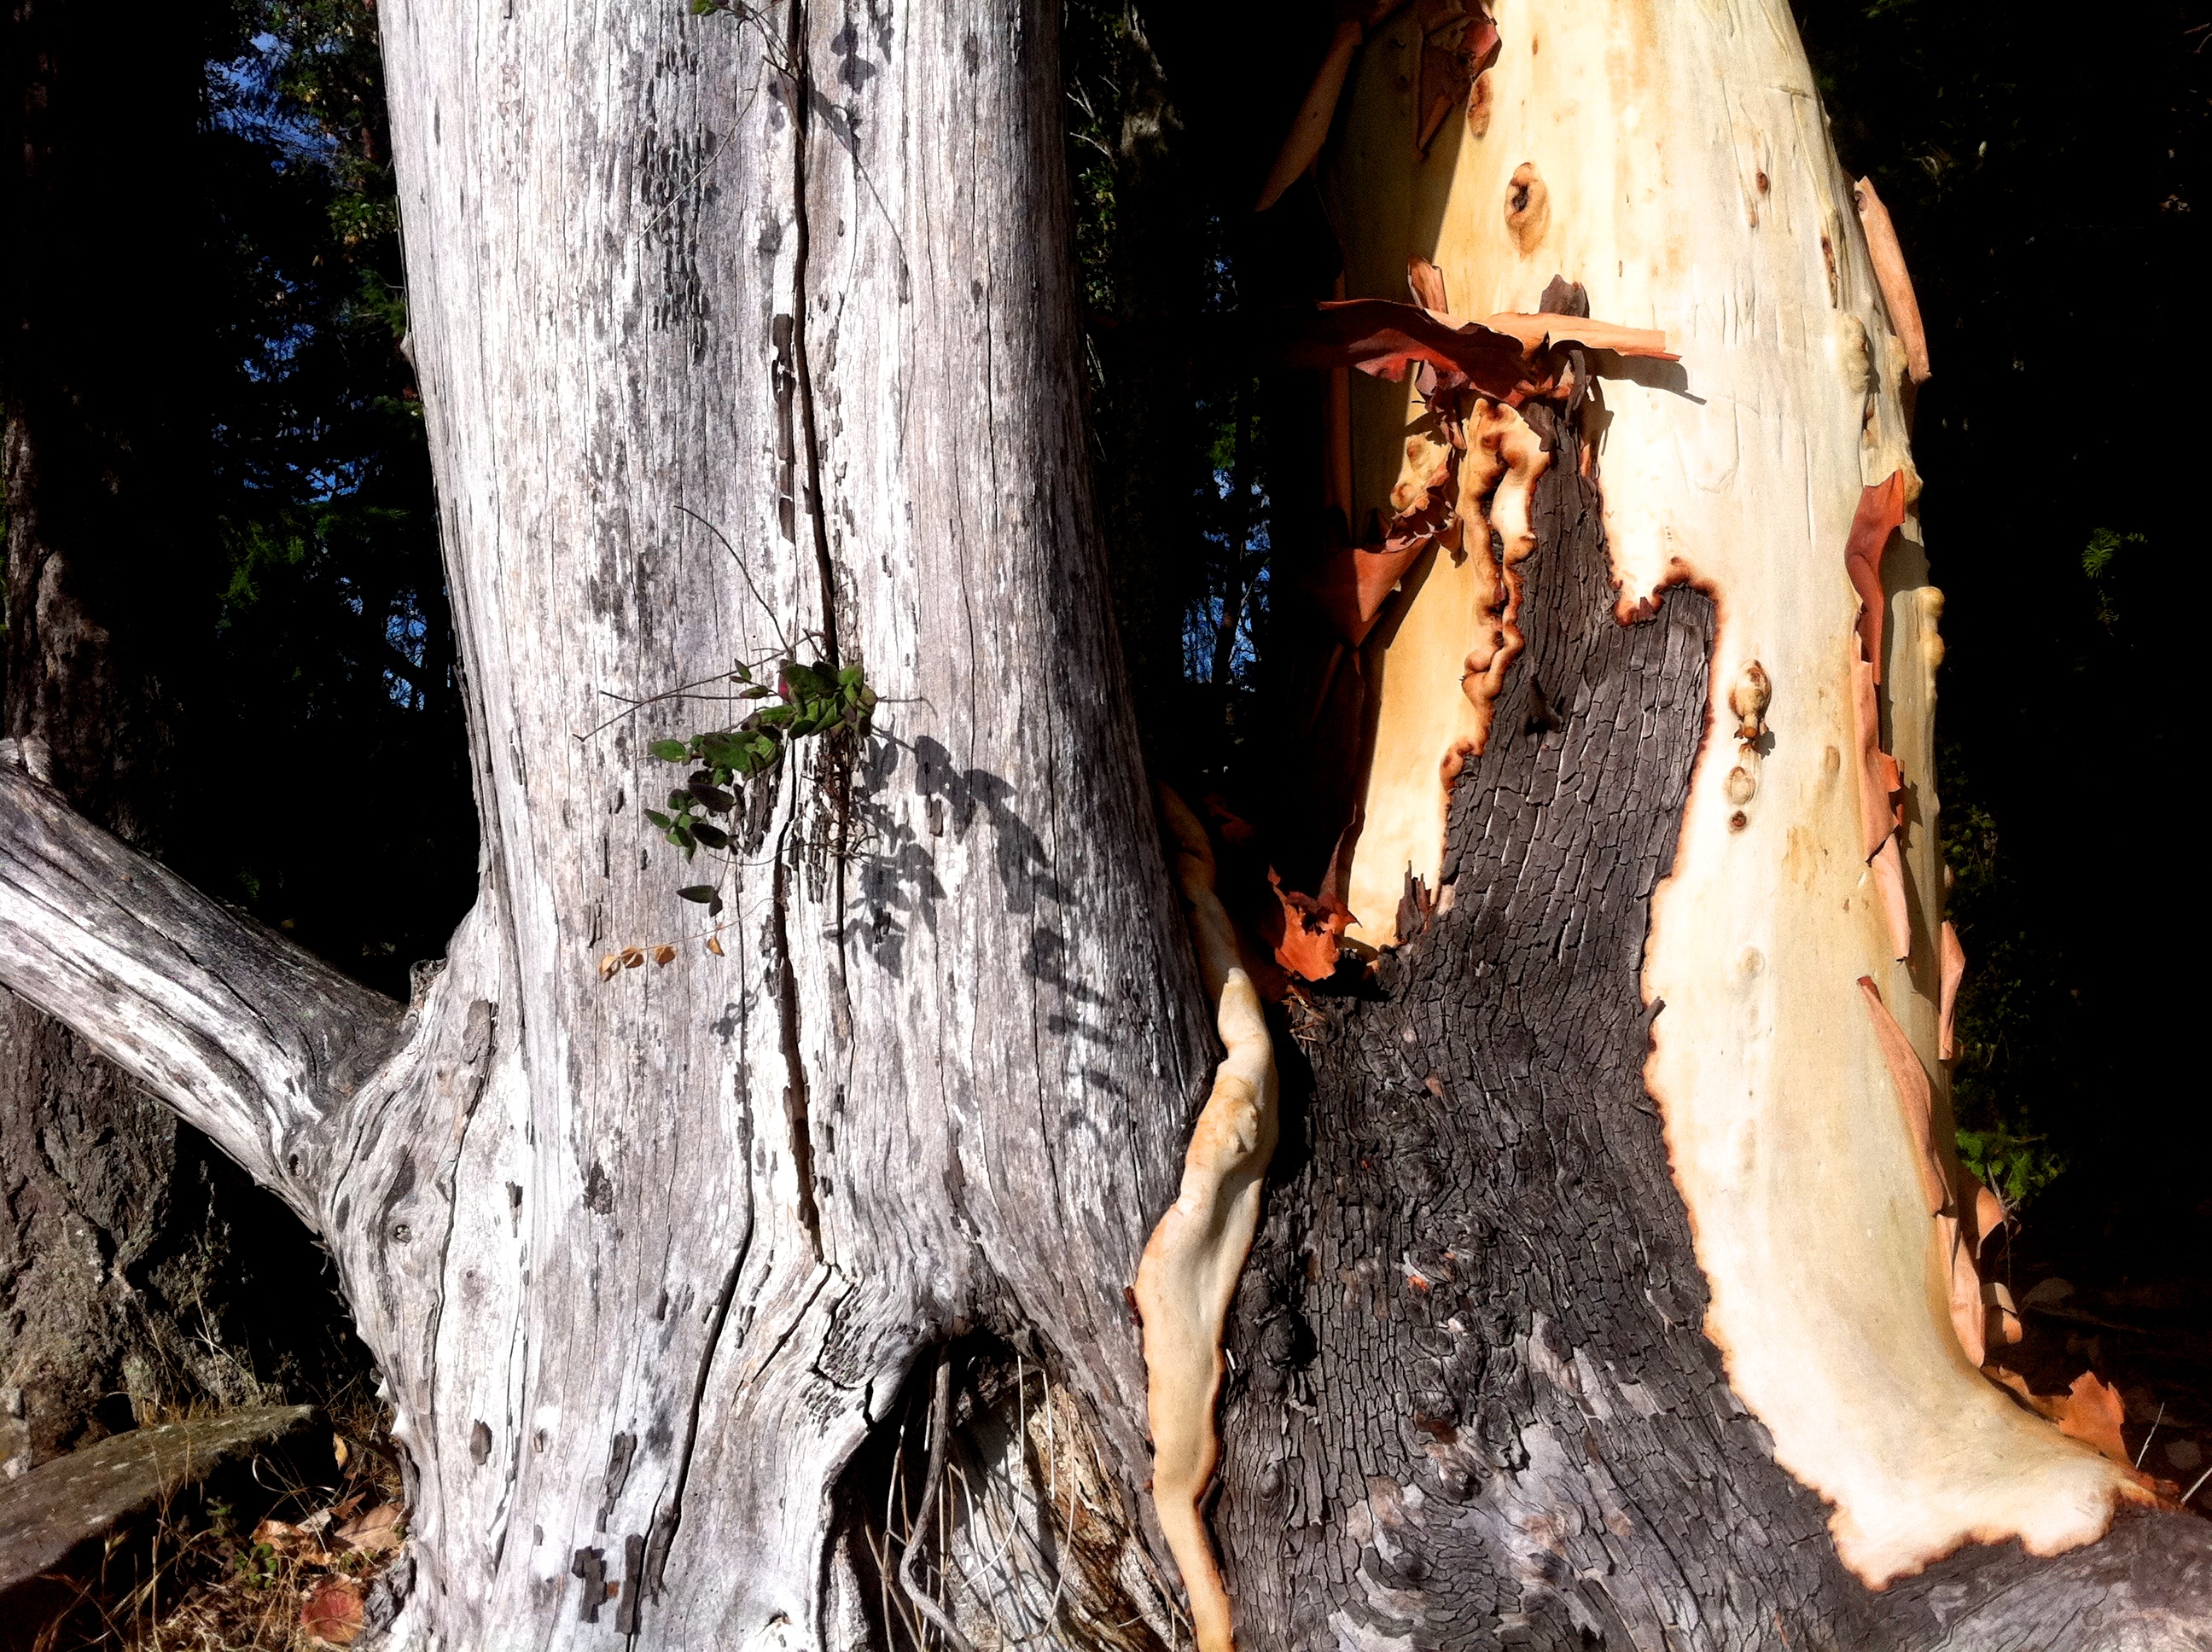
tree, nature, forest, branch, plant, wood, sunlight, leaf, flower, trunk, spring, autumn, season, odyssey, plant stem, woody plant